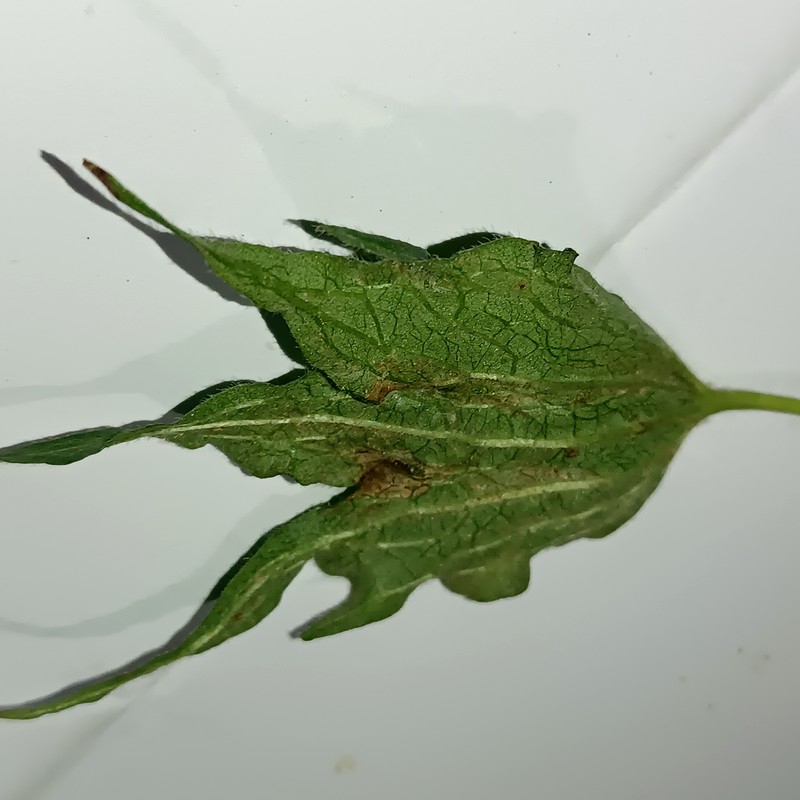
Label: Herbicide Growth Damage